Carrier Air Wing Two

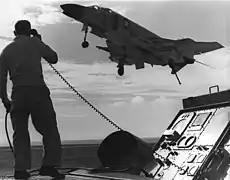
An F-4B from VF-21 as part of CVW-2 returns to the USS "Midway" after a combat mission over Vietnam in 1965. Pictured is CAG LSO, LCDR Vernon L. Jumper.

In 1961, the first A4D-2 (A-4B) Skyhawks to join CVW-2 came aboard during a deployment in the Taiwan Strait during tensions between the two Chinas (People's Republic of China and 'Republic of China' on Taiwan). In late 63', CVG-2 made their first deployment with the new F-4H-1F (F-4B) Phantom II with VF-21.